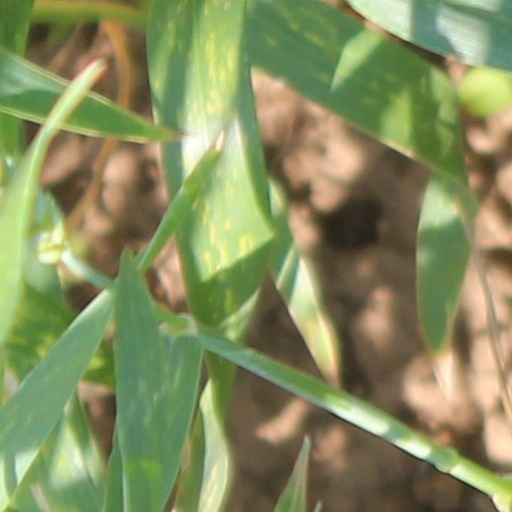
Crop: wheat